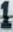
Number: 1